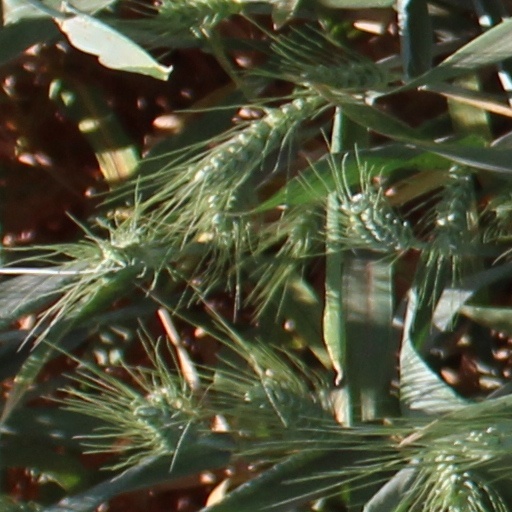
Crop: wheat